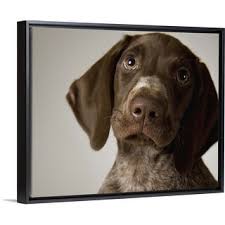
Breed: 211-n000059-German_short_haired_pointer